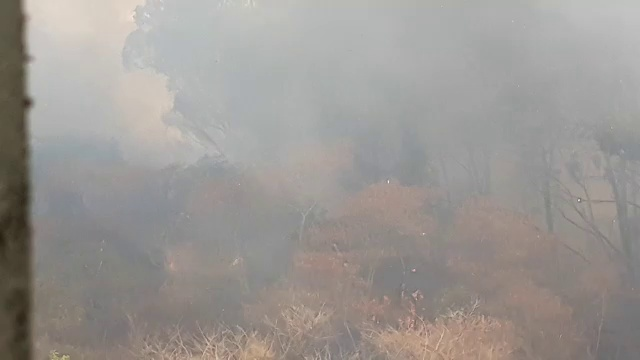
Fire: no
Smoke: yes